Gosforth Cross

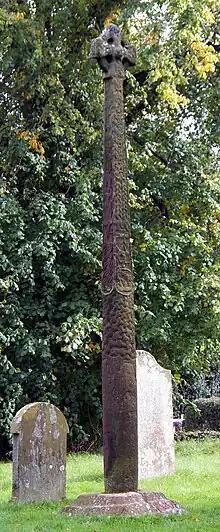
Gosforth Cross, view from the north west

The Gosforth Cross is a large stone monument in St Mary's churchyard at Gosforth in the English county of Cumbria, dating to the first half of the 10th century AD. Formerly part of the kingdom of Northumbria, the area was settled by Scandinavians some time in either the 9th or 10th century. It has gained reputation for its combination of Christian symbols with Nordic symbols, being a tangible piece of evidence of the impact of the Christianization of Scandinavia.